Liverpool Telescope

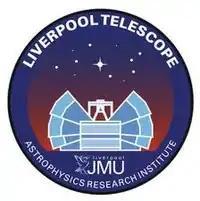
Liverpool Telescope Logo

The RCS has a rapid-response capability where it will often automatically interrupt regular observations to slew (shift) to observe short-lived events with higher priority, such as gamma-ray bursts.